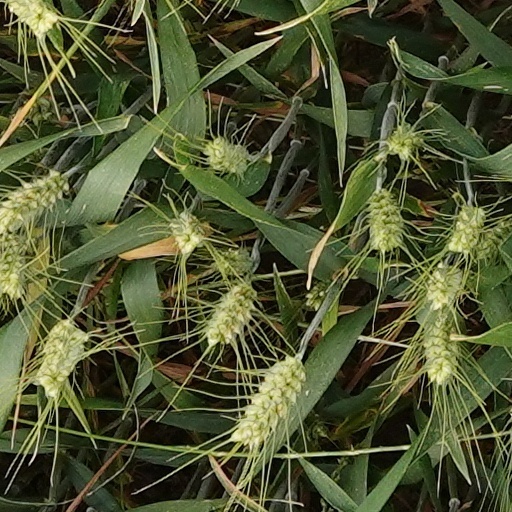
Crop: wheat